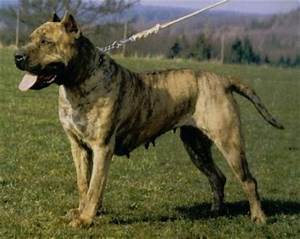
Label: cane